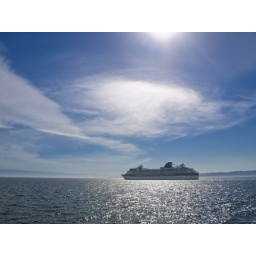
Cruise ship in the ocean lit by the sun